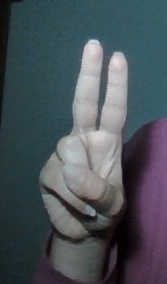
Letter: taa